George Eastman

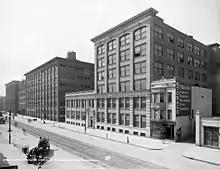
The Kodak factory and main office in Rochester, 1900–1910

As Kodak pursued a monopoly on film through patents and acquisitions, the company experienced rapid growth. By 1896, Kodak was the leading supplier of film stock internationally, and by 1915, the company was the largest employer in Rochester, with over 8,000 employees and annual earnings of $15.7 Million. In 1934, shortly after Eastman's death, Kodak employed 23,000. One of the largest markets for film became the emerging motion picture industry. When Thomas Edison and other film producers formed the Motion Picture Patents Company in 1908, Eastman negotiated for Kodak to be sole supplier of film to the industry. His monopolistic actions attracted the attention of the federal government, which began an anti-trust investigation into Kodak in 1911 for exclusive contracts, acquisitions of competitors, and price-fixing. This resulted in a lawsuit against Kodak in 1913 and a final judgement in 1921, ordering Kodak to stop fixing prices and sell many of its interests.